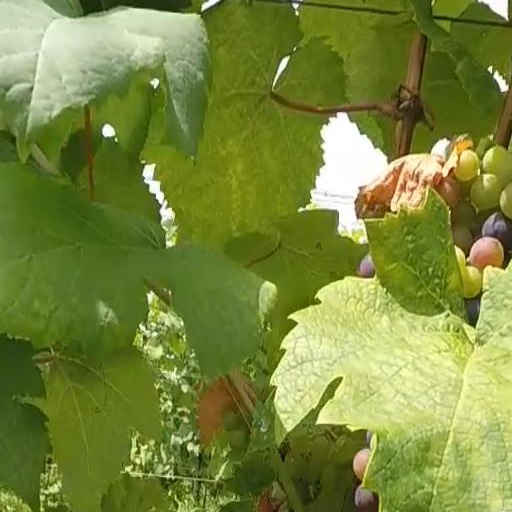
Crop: grape